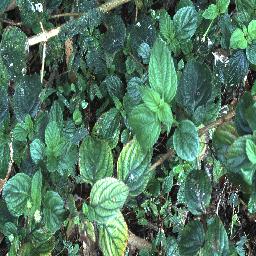
Label: lantana